USS Harry S. Truman

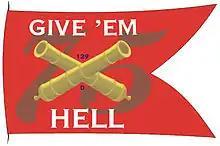
"Harry S. Truman" battle flag

The oval seal was designed by the ship's pre-commissioning crew and is primarily blue and gold. According to the ship's history webpage, the coat of arms "characterizes the global on-station capability of the ship and the United States Navy" and "Truman's name forms the shape of a forward-deployed aircraft carrier prepared to uphold and protect American interests". The three flags near the bottom represent the letters "HST". The 33 gold stars surrounding the seal represent Truman's position as the 33rd President.